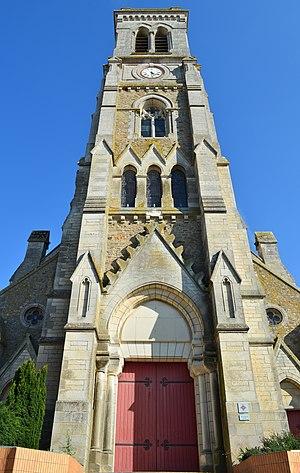
Église Saint-Benoît, construite entre 1904 et 1905 par l'architecte Alcide Boutaud - Aizenay (Vendée)
Aizenay est une commune française située dans le département de la Vendée en région Pays de la Loire.